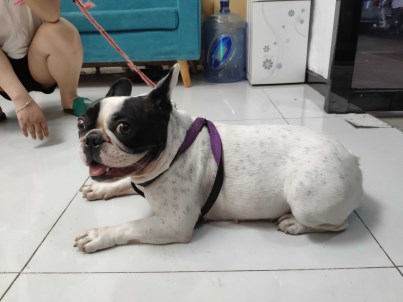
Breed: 1121-n000002-French_bulldog